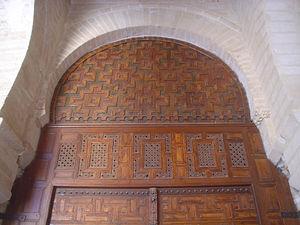
Gros plan sur la partie supérieure d'une des portes en bois sculpté de la salle de prière de la Grande Mosquée de Kairouan, en Tunisie.
En architecture, le tympan est la surface verticale triangulaire délimitée par les corniches rampantes et la corniche horizontale d'un fronton. Il désigne aussi l'espace semi-circulaire d'un portail, compris entre le linteau et un arc plein-cintre ou une voûte d'ogive, et également, un panneau menuisé surmontant ce portail. Il est surmonté par des archivoltes.